UNC School of Information and Library Science

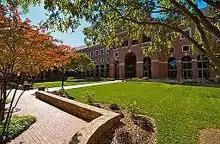
Kenan-Flagler Business School, one of the many school SILS students can obtain dual degrees from.

In addition to the programs above, SILS also allows students to pursue two master's degrees simultaneously. "Art History", "Business Administration", "Government", "Health Policy", "Law", "Medicine", "Nursing" and "Public History" are the degrees that SILS students can pursue simultaneously with their master's degree from SILS. Students are required to apply to both schools separately, that they enroll in only one program in any given semester, that they confer with dual degree coordinators for both programs and are able to "double count" up to 20% of credits across degrees. The goal of dual degrees is to maximize learning, minimize course and content overlap, and provide students with a means to earn two degrees as efficiently as possible while maintaining the integrity and high standards of each degree and are designed to be completed in three academic years.